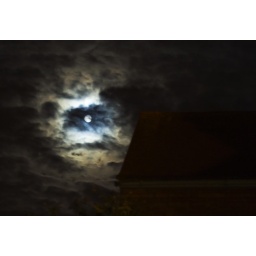
The sky at Karen's house lit up by the moon